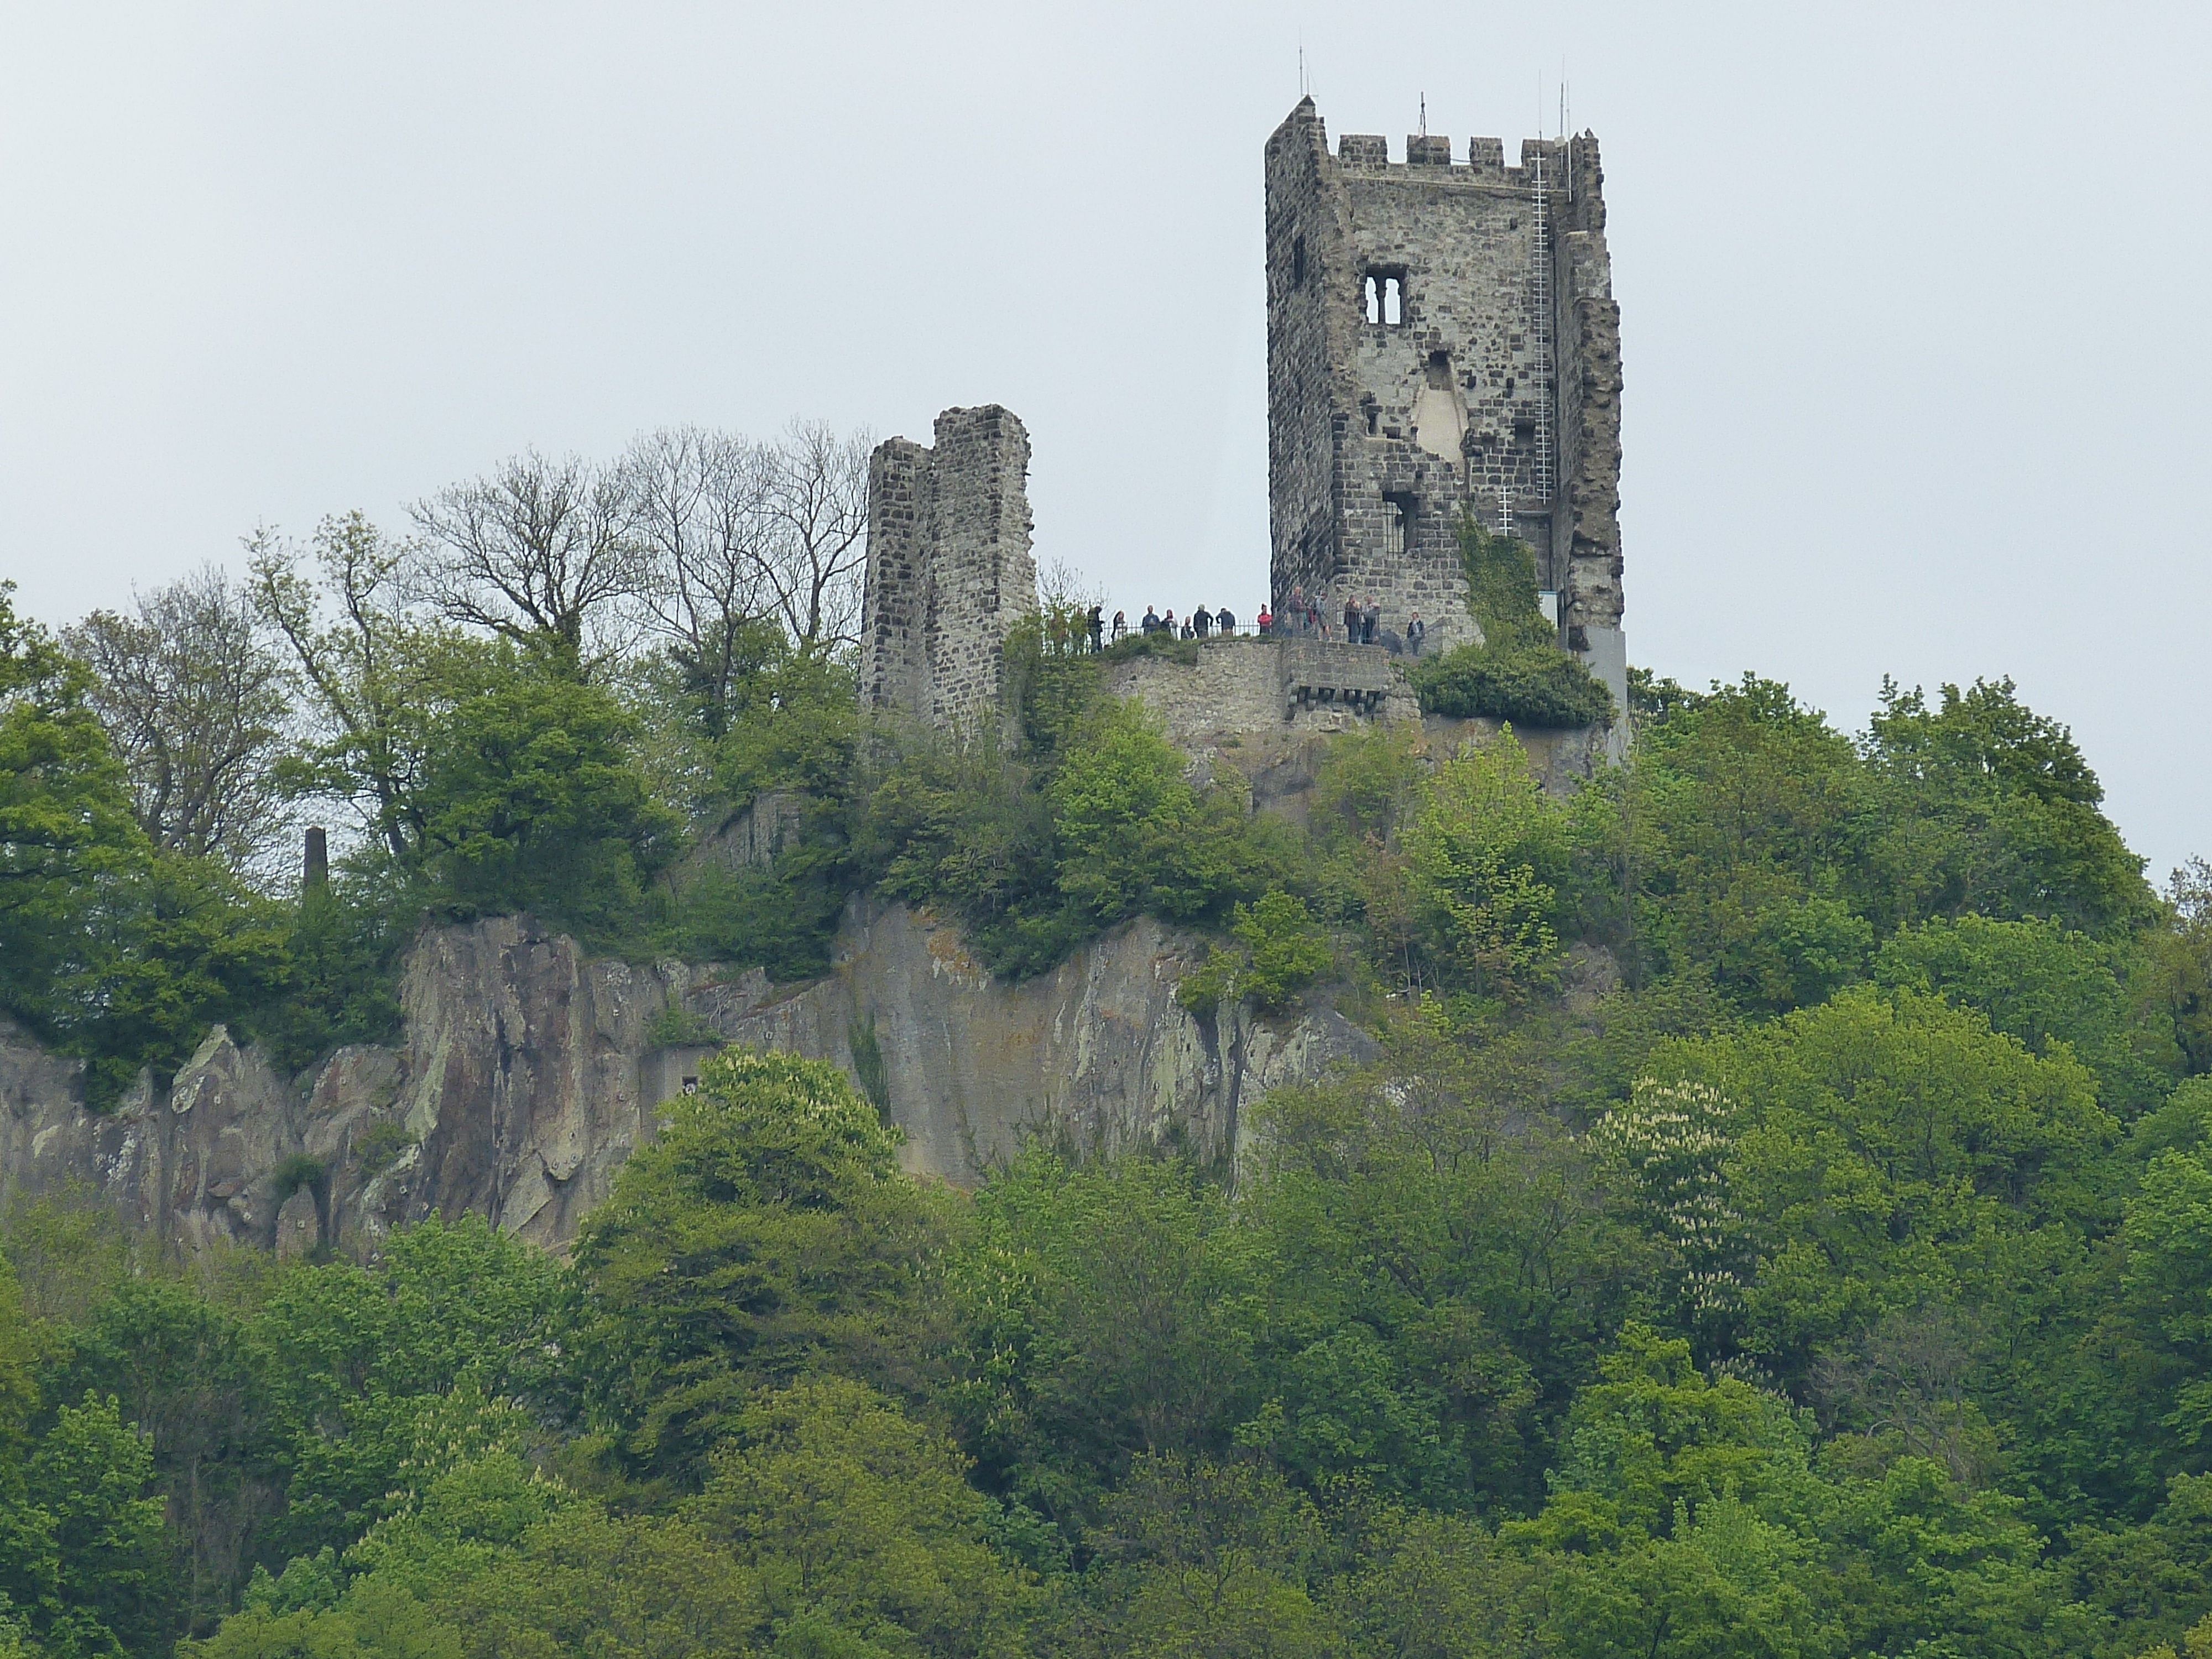
tree, forest, hill, building, chateau, tower, castle, fortification, ruin, tourism, ruins, viewpoint, middle ages, rhine, rhine valley, dragon rock